Seabee

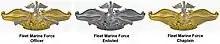
FMF insignia for USN: Officer, Enlisted, and Chaplain

30th Naval Construction Regiment is located on Guam. Naval Construction Battalion Center Port Hueneme, CA is homeport to the Regiment's battalions.